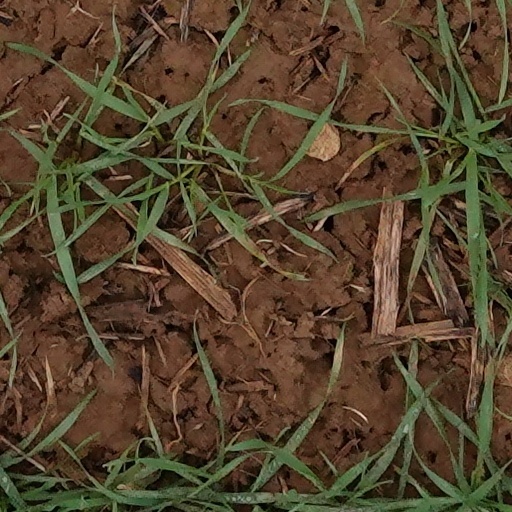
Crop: wheat